305 Jefferson Street

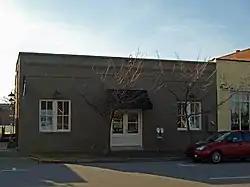
The building in December 2009

305 Jefferson Street is a historic warehouse in Huntsville, Alabama. It was built by grocery wholesaler W. L. Halsey circa 1925. Halsey operated the warehouse until 1957, when it was sold and rented to other tenants, at times including a beer distributor and a Salvation Army storage facility. It was subdivided into three units in the 1970s. The brick building is rectangular, with the narrow side facing the street. On the main façade, a double entry door is flanked by pairs of two-over-two sash windows. The south side of the building has two large openings for the warehouse doors; these have since been replaced with glass doors leading to the middle unit. Two of the three original sliding wood doors remain, and cover the glass entries in the middle unit. More two-over-two windows are distributed along the south wall. The rear originally had a warehouse door, now replaced by double glass doors, with a single two-over-two window on either side.